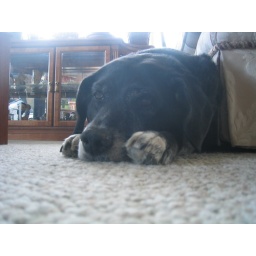
Piper sleeping by couch